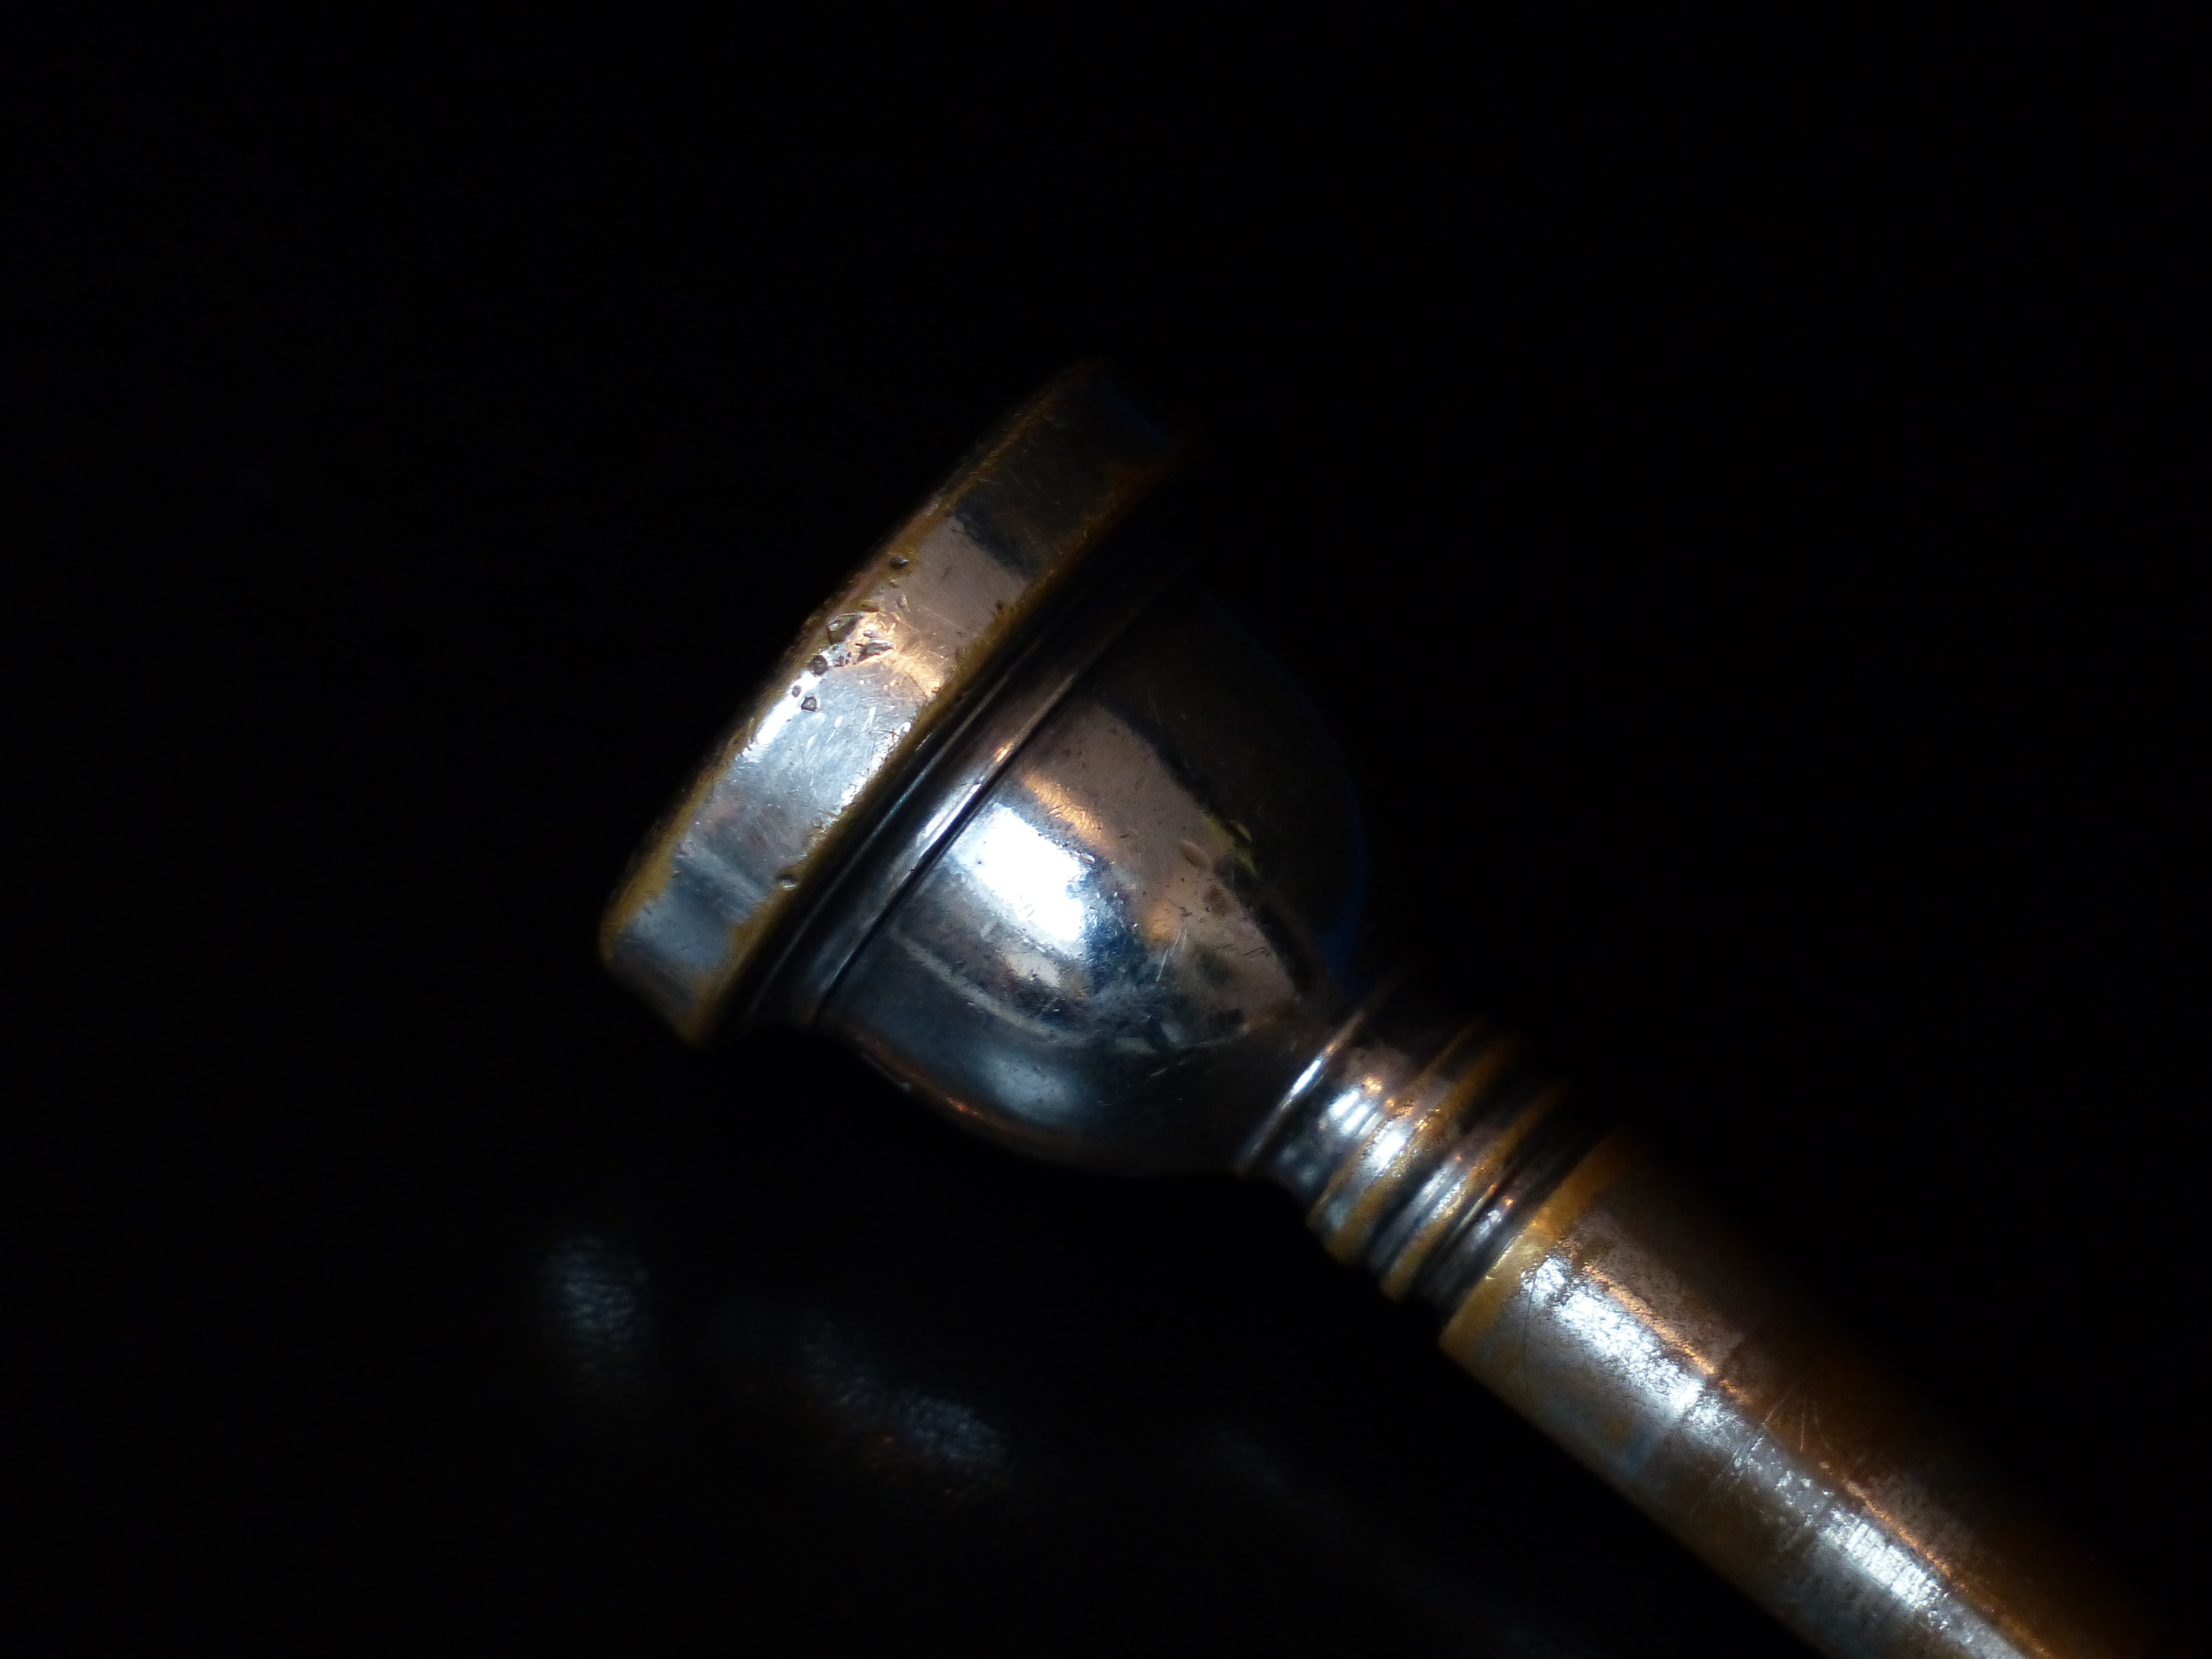
music, light, metal, lighting, material, trombone, product, brass, macro photography, incandescent light bulb, gun accessory, mouth piece